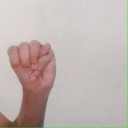
अक्षर: म